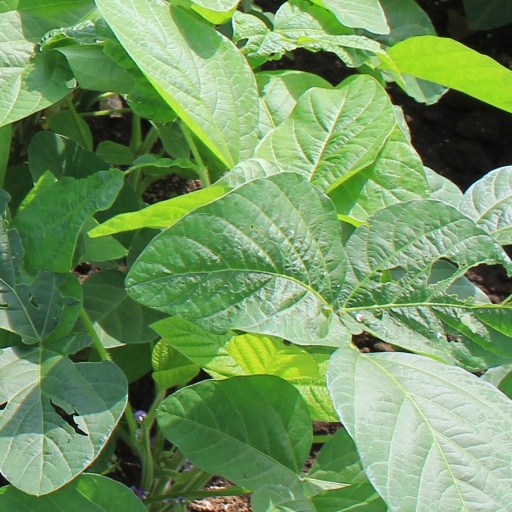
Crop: soybean